Bolton Hall, North Yorkshire

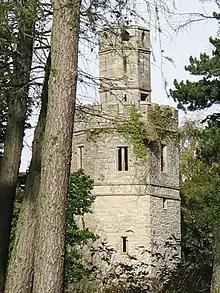
Tower in grounds of Hall

Bolton Hall is a country house near Preston-under-Scar, Richmondshire, North Yorkshire, England, in Wensleydale, some 3 miles (5 km) west of Leyburn. It was built in the late 17th century and rebuilt after a fire in 1902. It is a grade II listed building, as is an 18th-century folly tower in the grounds.